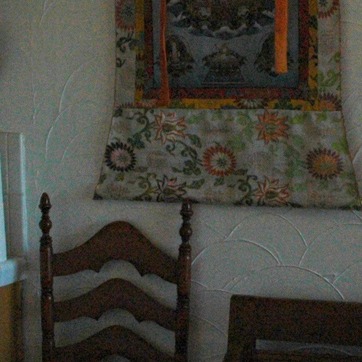
Material: fabric